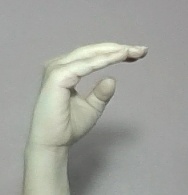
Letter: jeem